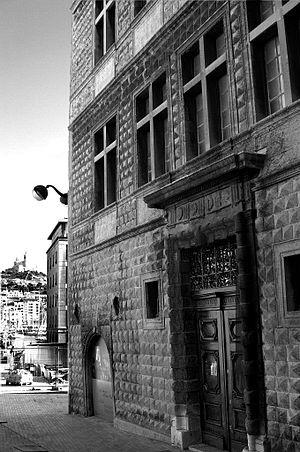
Vue de la Maison Diamantée à Marseille avec en arrière plan Notre-Dame de la Garde.
Le musée du Vieux Marseille était situé rue de la Prison dans le 2ᵉ arrondissement de Marseille. Il présentait des objets traditionnels provençaux : pièces du costume traditionnel, mobilier, crèches et santons. Il a dû fermer ses portes en 2009. Ses collections ont été transférées au Musée d'histoire de Marseille. Elles y sont exposées depuis le 12 septembre 2013.